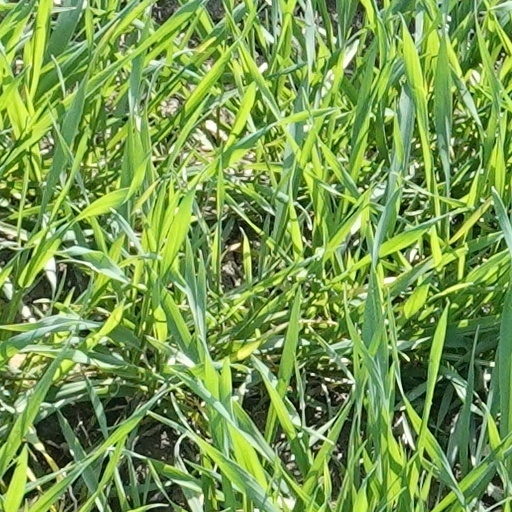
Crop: wheat